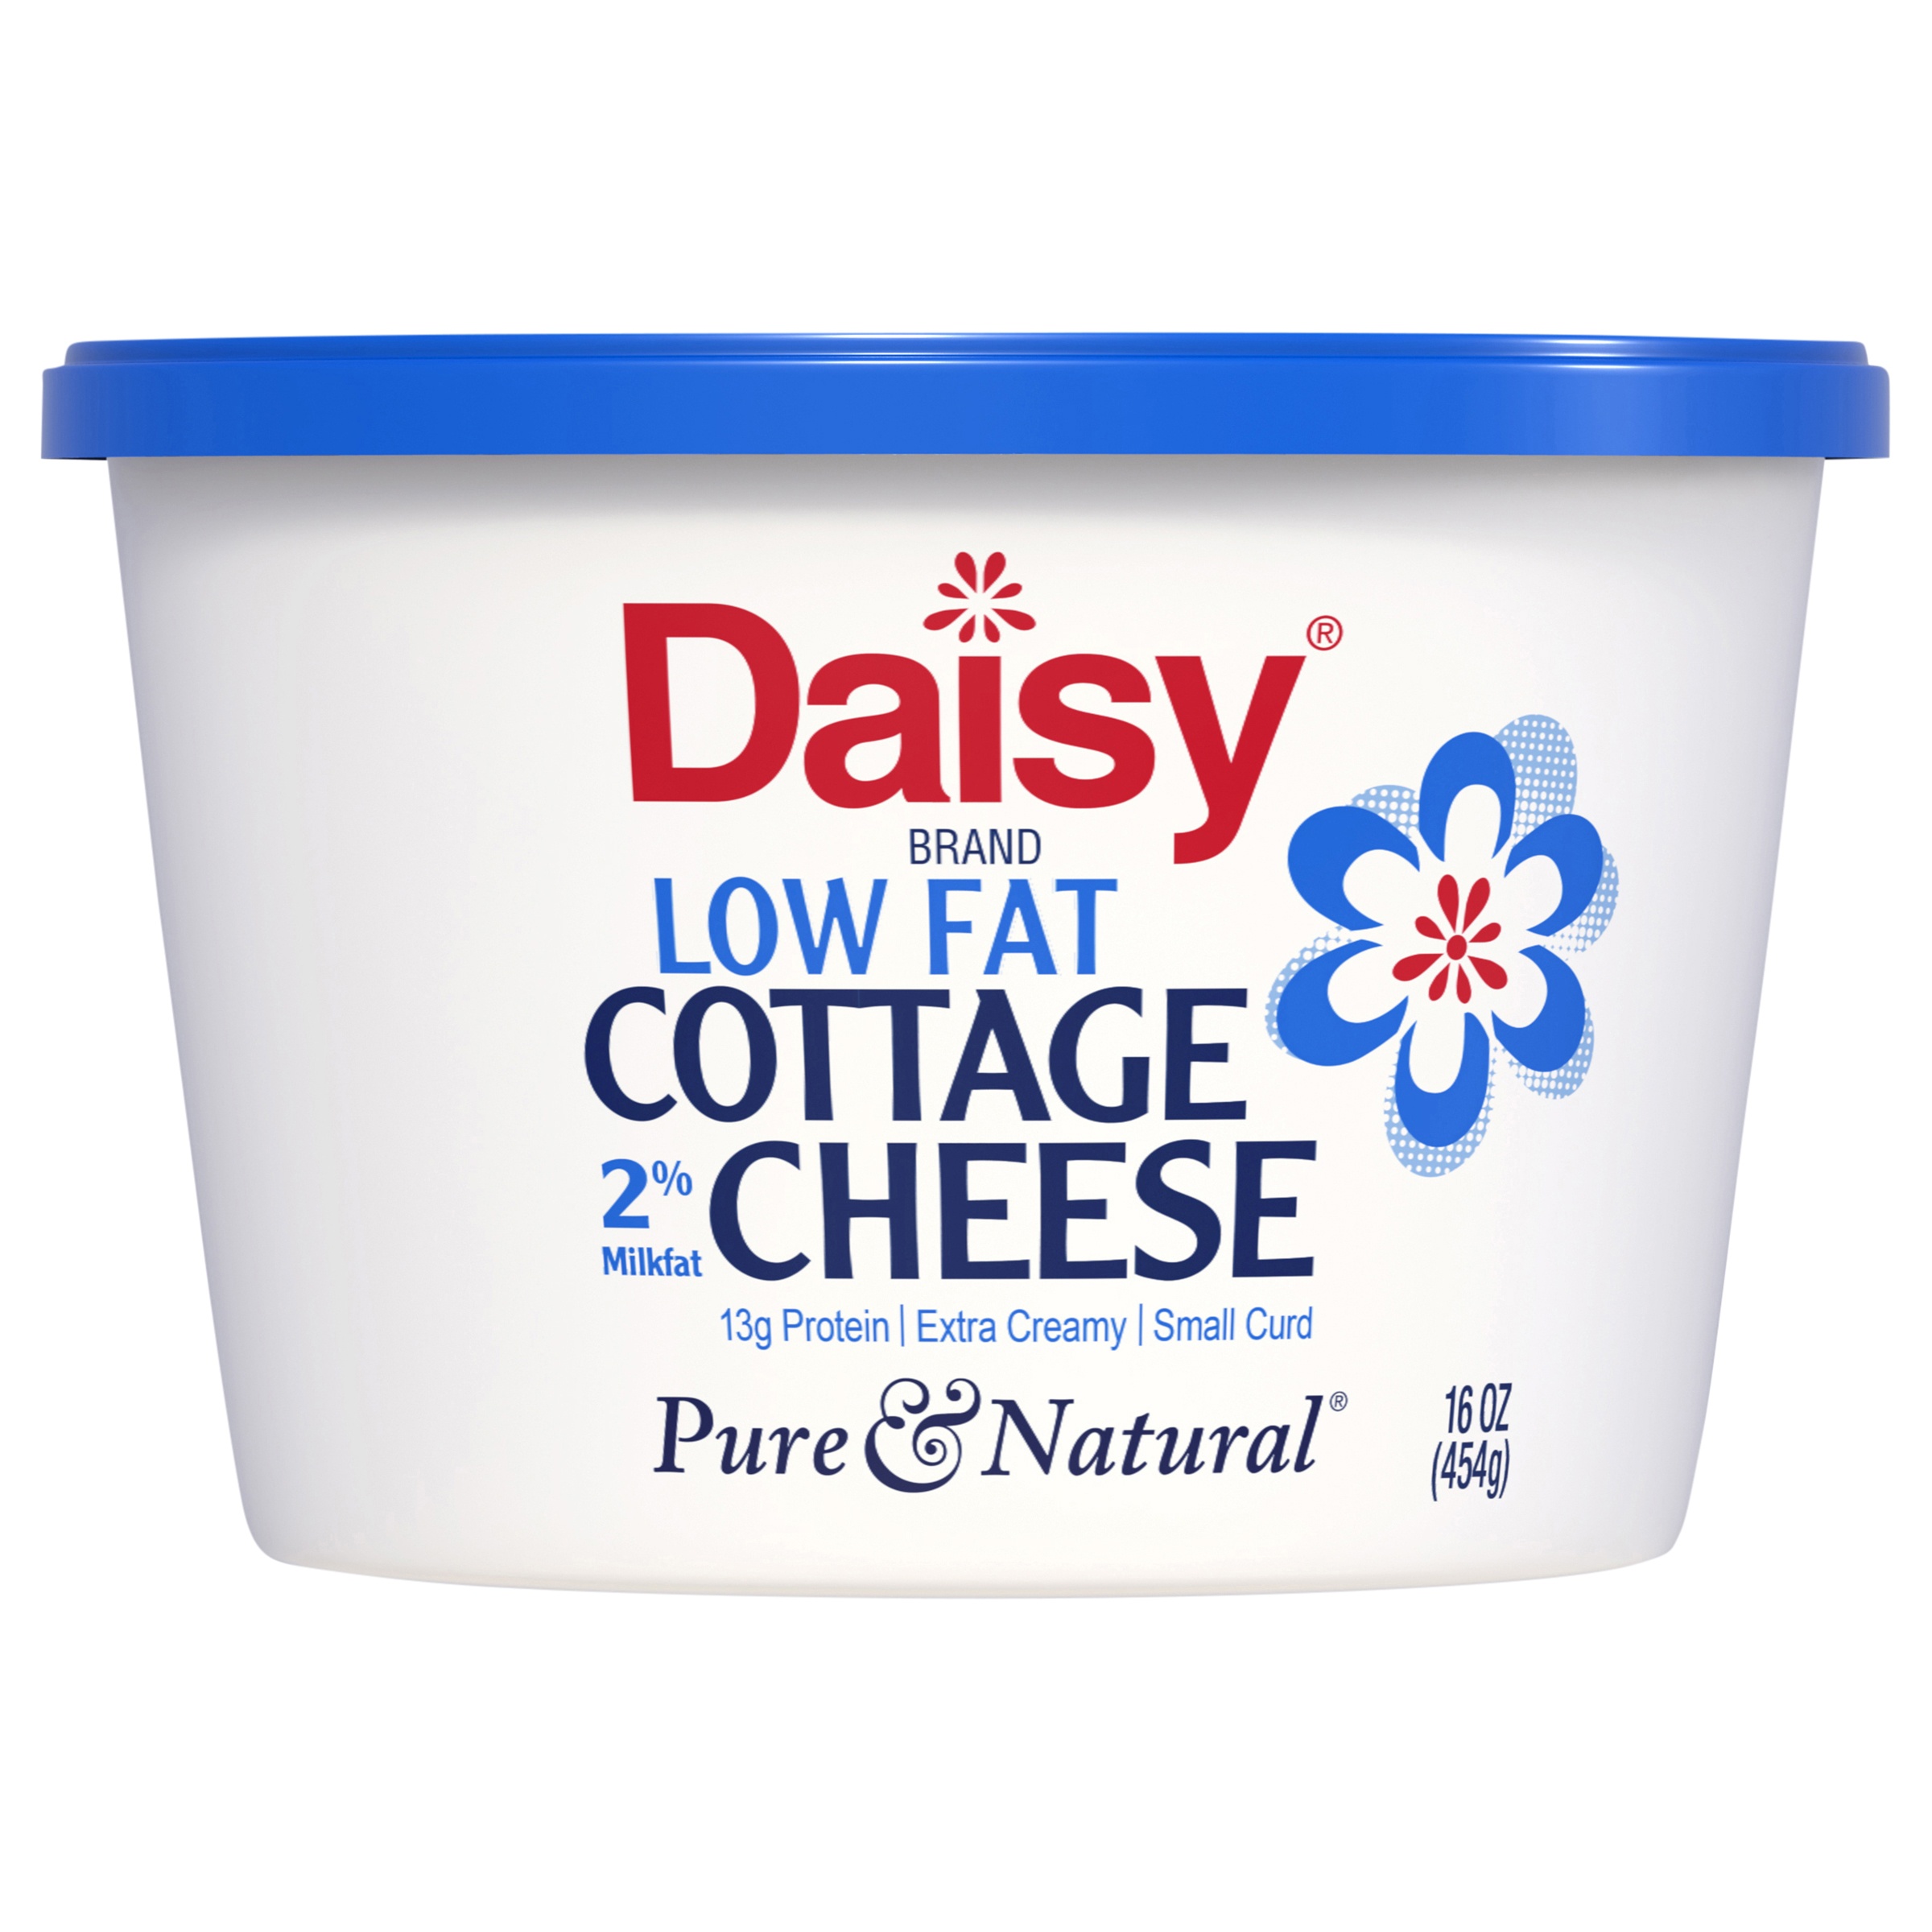
Daisy Pure and Natural 2% Low Fat Cottage Cheese 16 oz
Brand: Daisy Brand
0
Category: Food, Beverages & Tobacco > Food Items > Dairy Products > Cottage Cheese